THX 1138

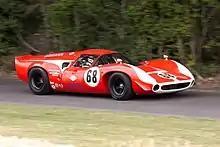
Modified Lola T70s were used in the film

The chase scene features two Lola T70 Mk III race cars chased by Yamaha TA125/250cc two-stroke, race-replica motorcycles through two San Francisco Bay Area automotive tunnels: the Caldecott Tunnel between Oakland and Orinda and the underwater Posey Tube between Oakland and Alameda. According to Caleb Deschanel, cars drove at speeds of while filming the chase. Other cars appearing in the film include custom-built Ferrari Thomassima cars, one of which is on display in the Ferrari museum in Modena, Italy.